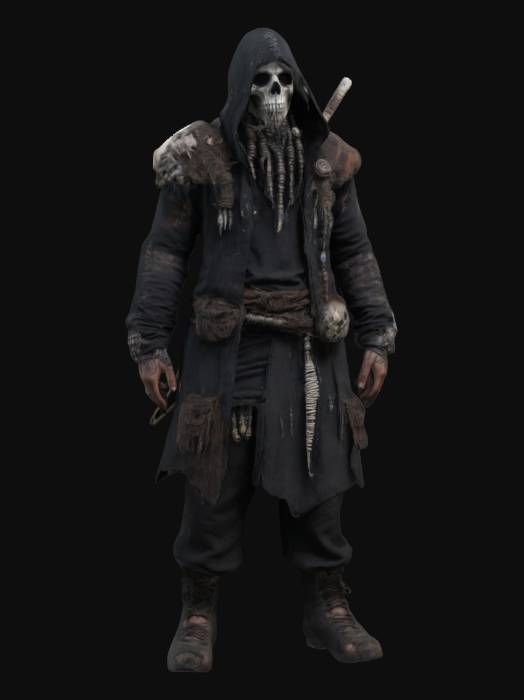
미적 점수 (1~10점): 8